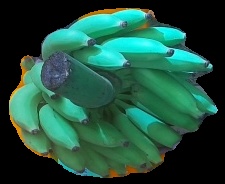
Variety: elakki-bale
Grade: grade2